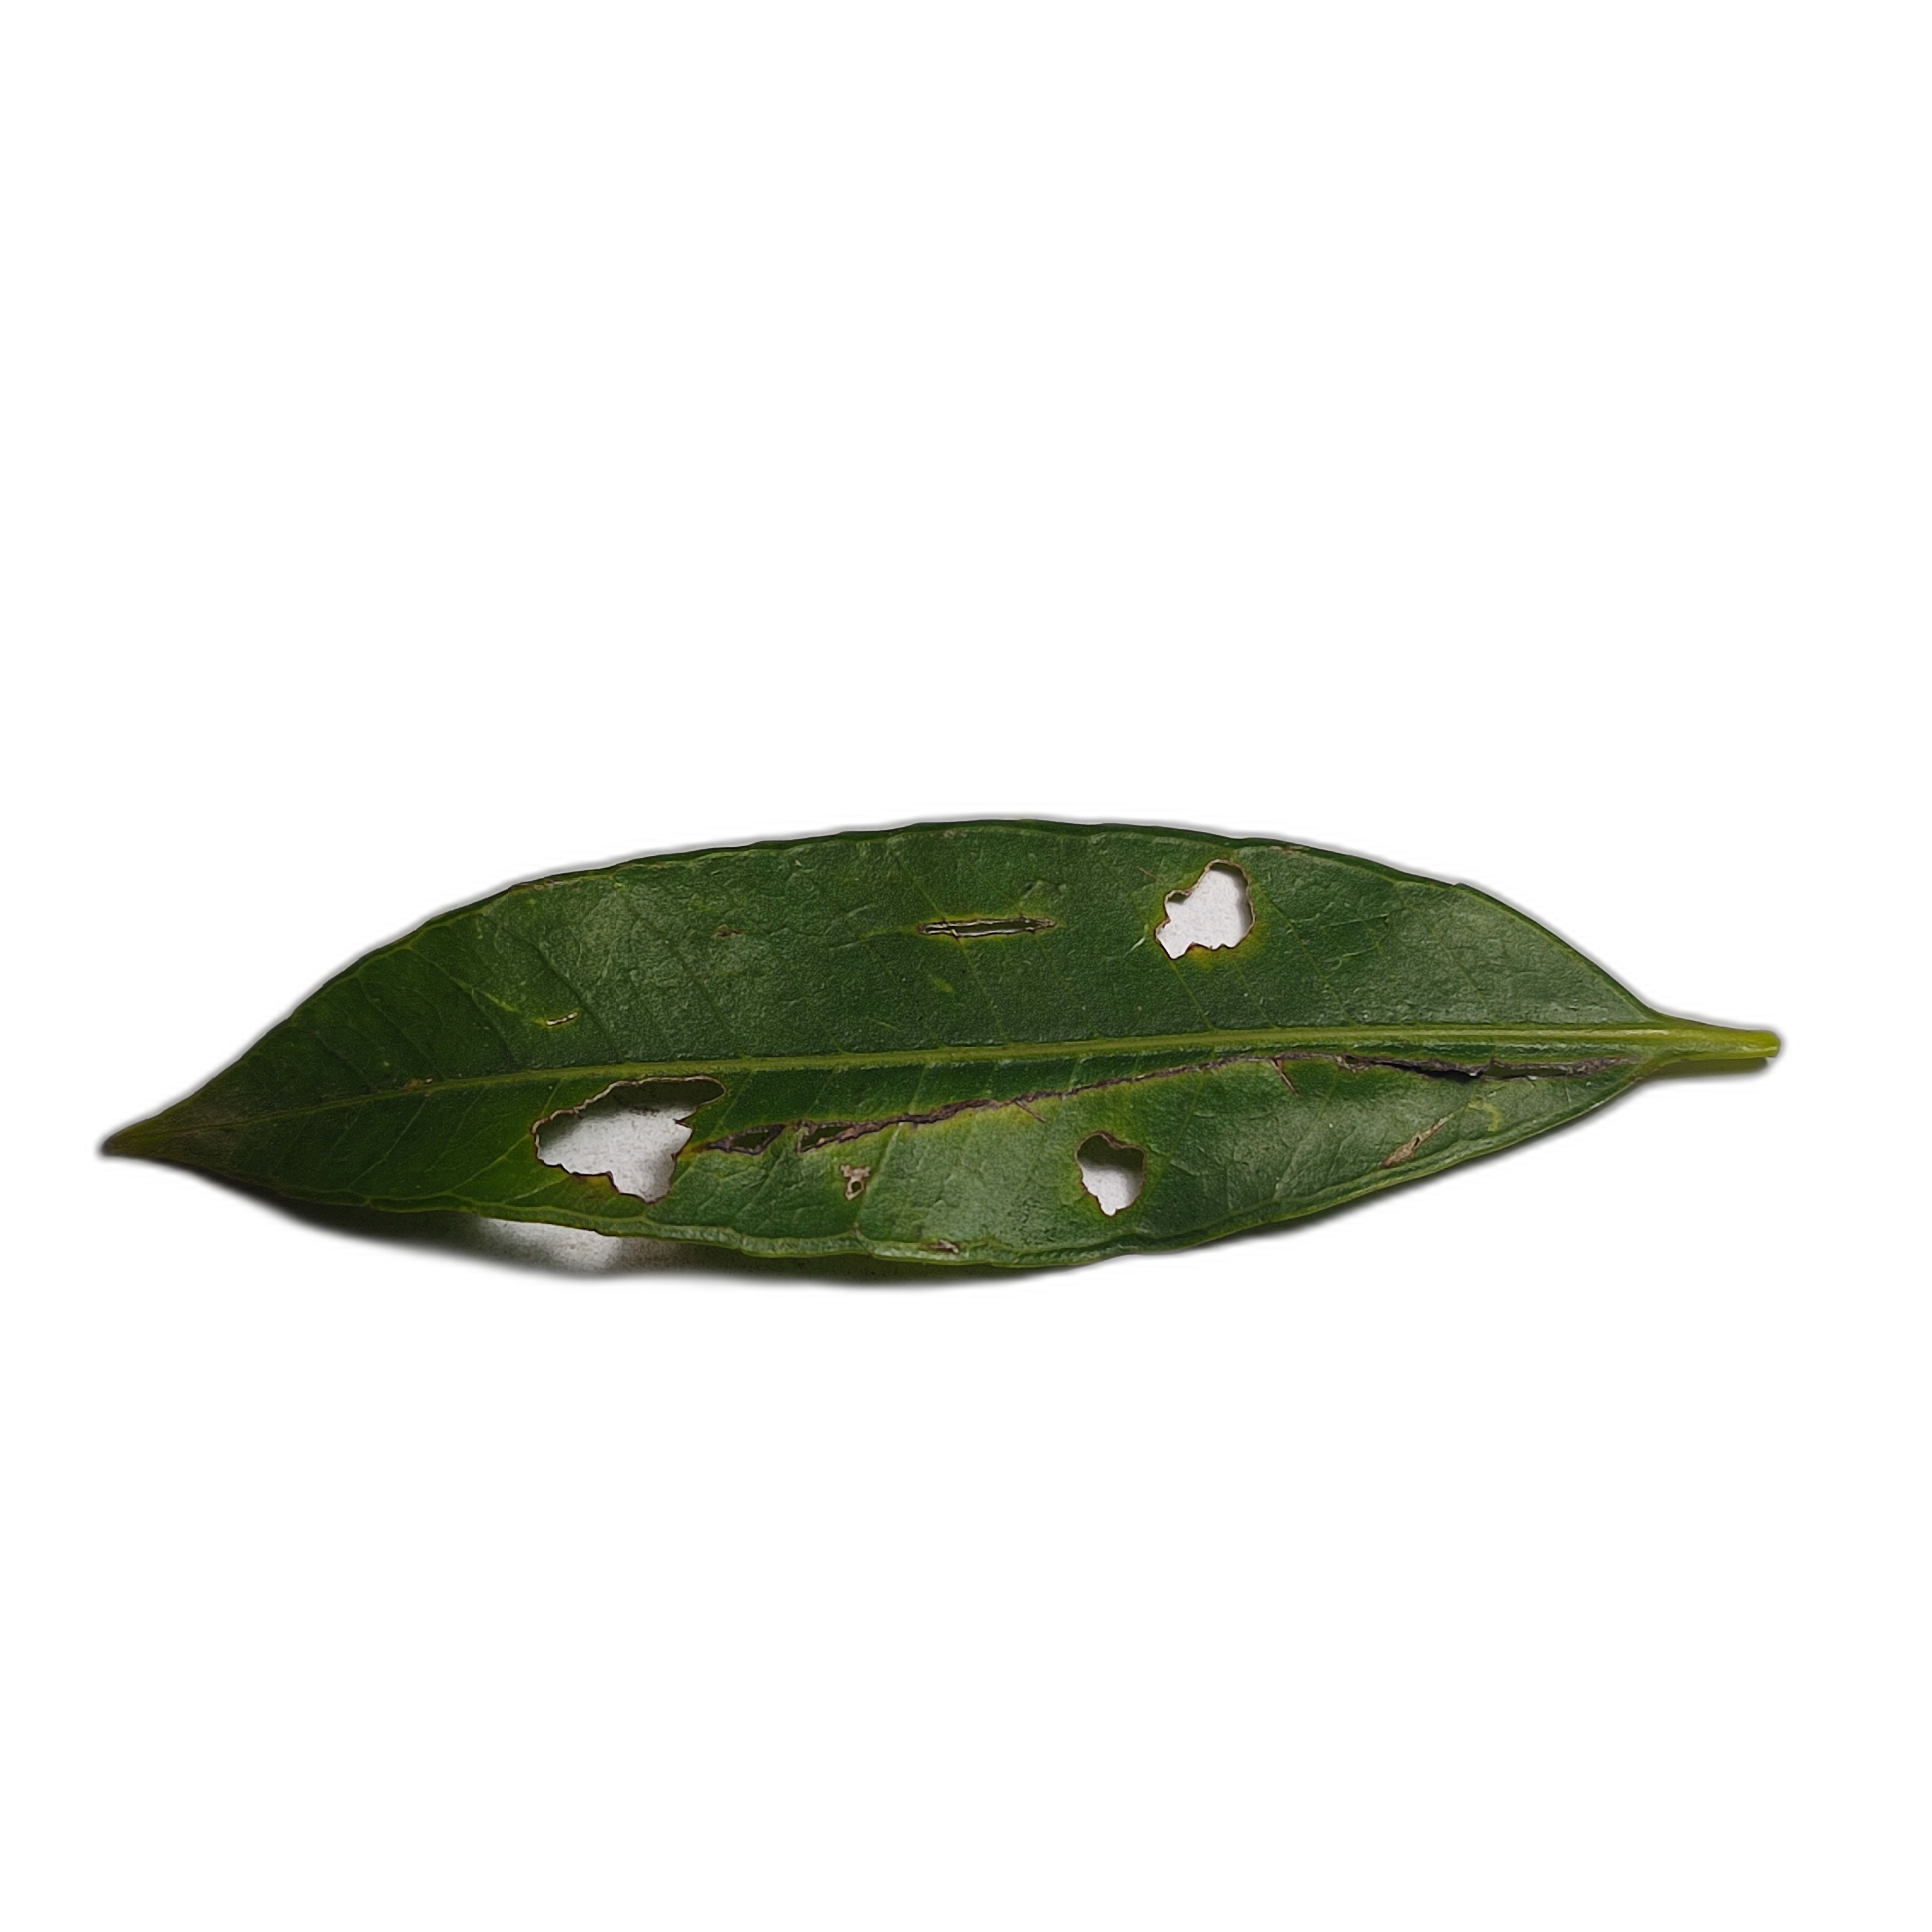
Label: not_healthy